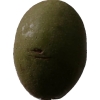
Label: nut